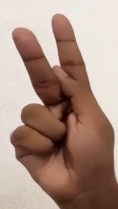
ASL sign: K